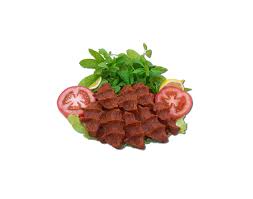
Yemek: cig_kofte